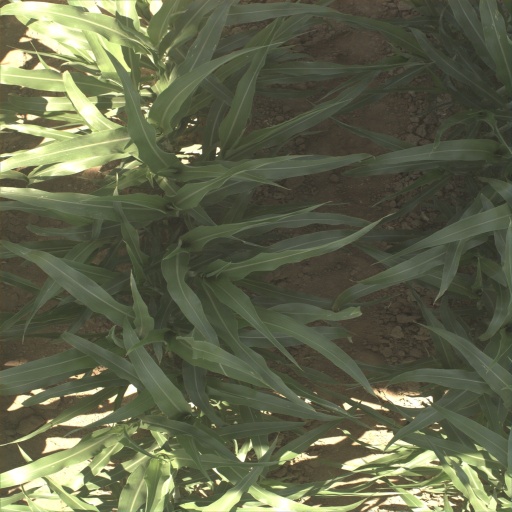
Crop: sorghum